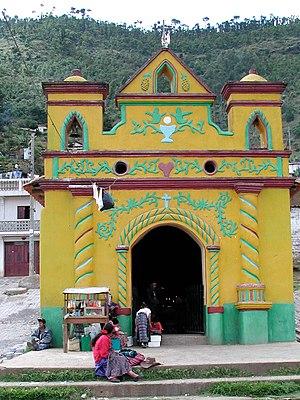
Le calvaire de San Andrés Xecul - Département de Totonicapán - Guatemala